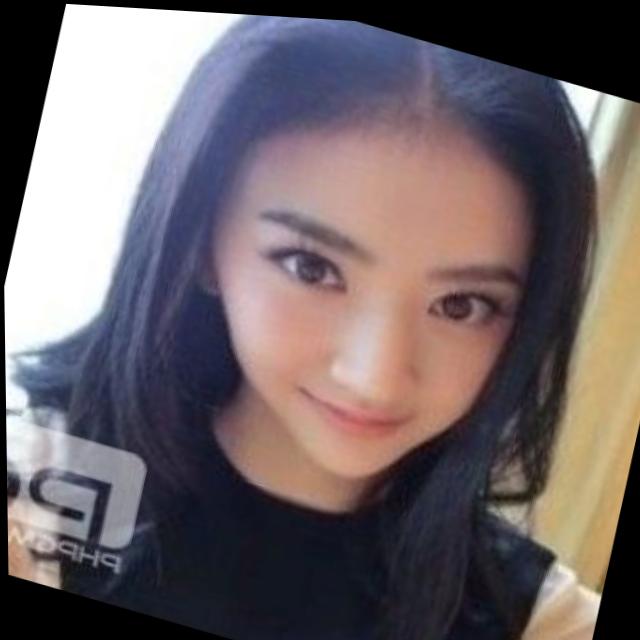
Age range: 13-20